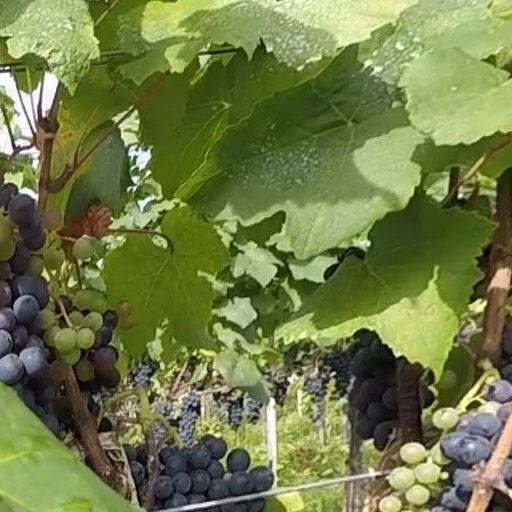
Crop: grape